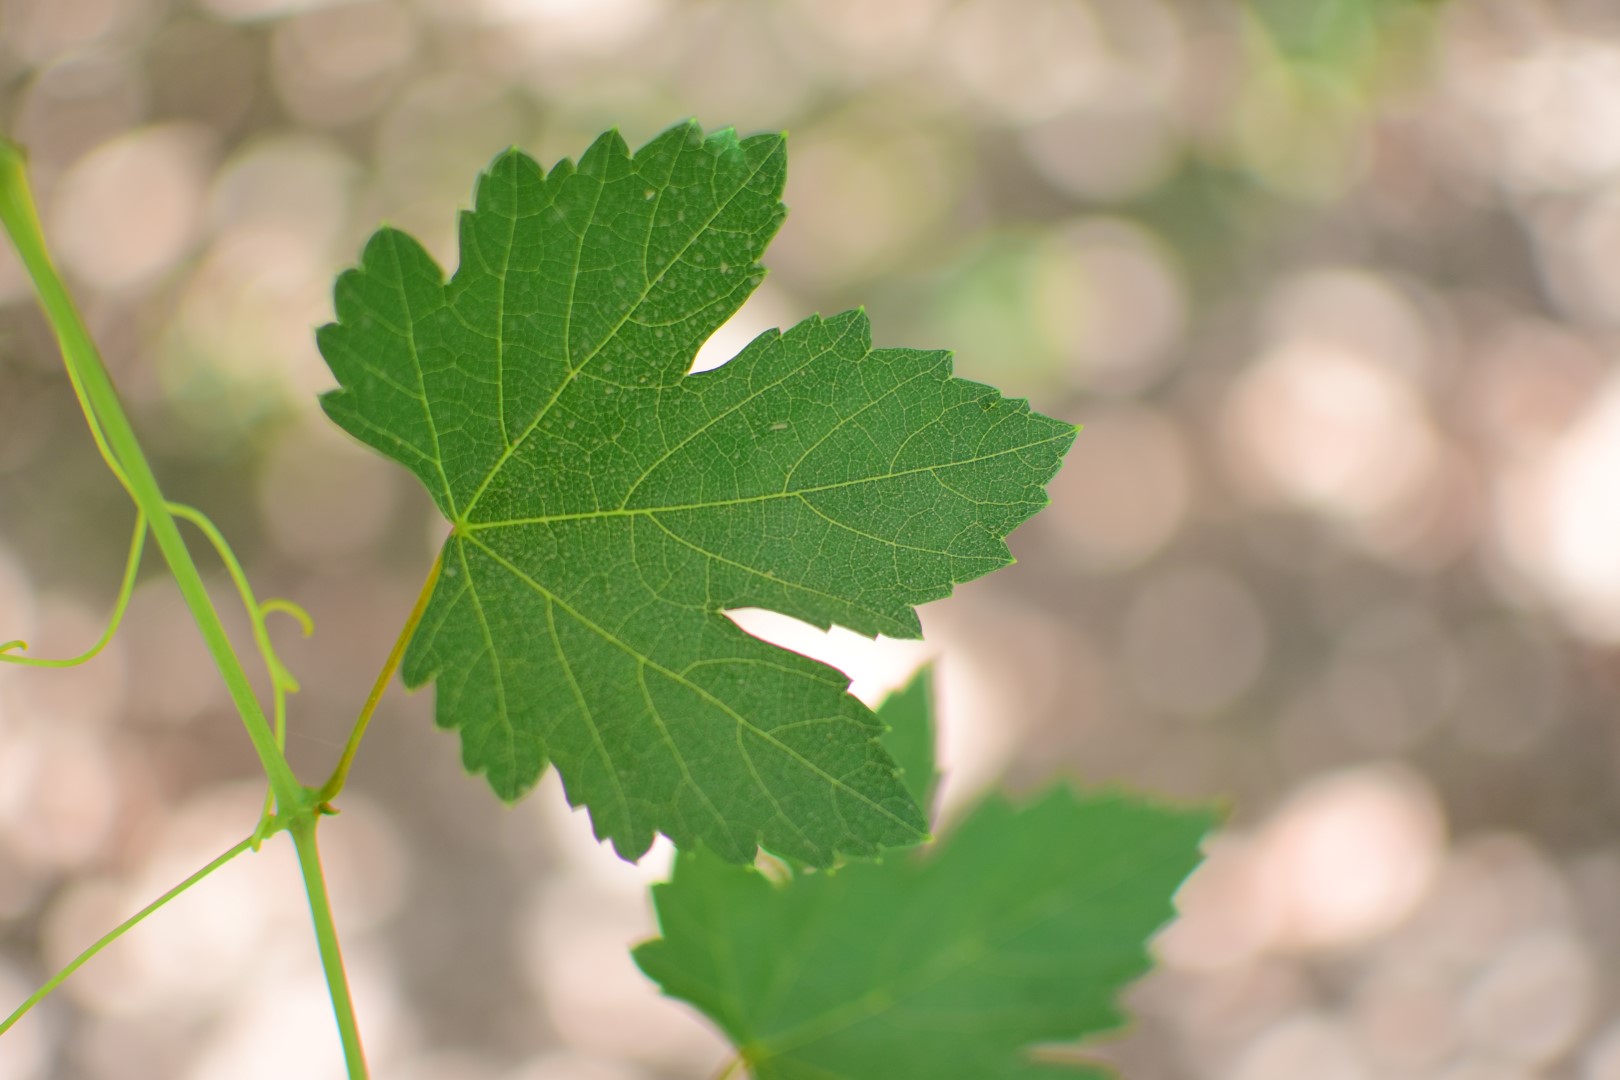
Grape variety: Frinsi